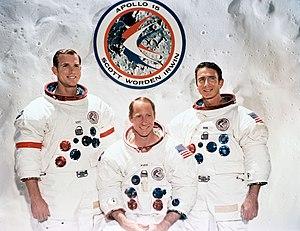
David Scott, né le 6 juin 1932 à San Antonio au Texas, est un militaire, pilote d'essai, astronaute et homme d'affaires américain. Il est le septième des douze hommes ayant foulé le sol lunaire à ce jour.
Le scandale des enveloppes postales d'Apollo 15 est une affaire impliquant les astronautes de la mission lunaire de la NASA Apollo 15, qui emportent sans autorisation environ 400 enveloppes commémoratives de la mission sur la Lune pour les revendre à un prix élevé. Certaines d'entre elles ont été vendues par la société philatélique allemande Hermann Ernst Sieger GmbH et sont désormais connues sous le nom d'« enveloppes Sieger ». L'équipage d'Apollo 15 accepte dans un premier temps de recevoir des paiements pour leur transport et, bien qu'ayant rendu ensuite rapidement l'argent, est réprimandé par la NASA. Au milieu de la couverture médiatique de l'incident, les astronautes sont convoqués devant une commission sénatoriale à huis clos et sont interdits de vol.
Apollo 15 est la cinquième mission ayant pour objectif de déposer un équipage à la surface de la Lune. Cette mission fait partie du programme Apollo de l'agence spatiale américaine, la NASA mis sur pied dans le contexte de la course à l'espace à laquelle se livrent les États-Unis et l'Union soviétique. Par rapport aux missions précédentes, Apollo 15 bénéficie d'un lanceur Saturn V plus puissant. Sa capacité accrue permet notamment de prolonger le séjour des astronautes à la surface la Lune, de disposer d'un véhicule, le rover lunaire augmentant le rayon d'action durant les sorties extravéhiculaires et de ramener une masse plus importante d'échantillons de sol.